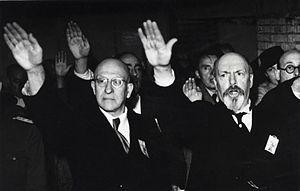
Auguste Borms né à Saint-Nicolas le 14 avril 1878 et fusillé à Etterbeek le 12 avril 1946, est un enseignant et fonctionnaire belge, militant nationaliste flamand et figure controversée du mouvement flamand.
Frans Daels fut un médecin et un homme politique belge nationaliste flamand.